Government J. Buana College

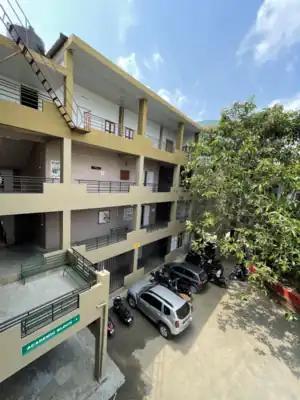
Academic Building I

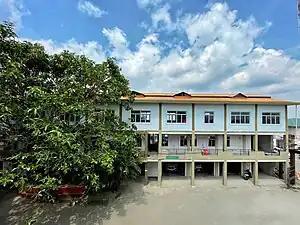
Academic Building II

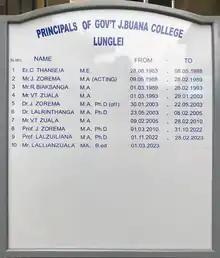
List of Principals

Government J. Buana College is located in Lunglei which has a population of 77,482. Its present campus is 0.4 acres (1,309.6 sq m) in area and is located in the Bazarveng area of Lunglei. However, a new site with an area of 14,412.22 sq m has been acquired at Melte, Serkawn, Lunglei. Development of the new campus is currently at the planning and design phase.